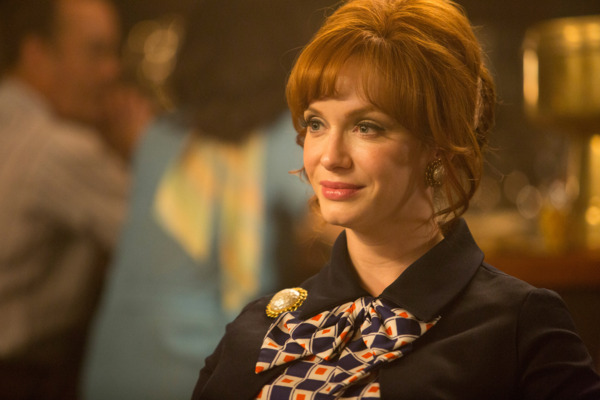
Gender: women